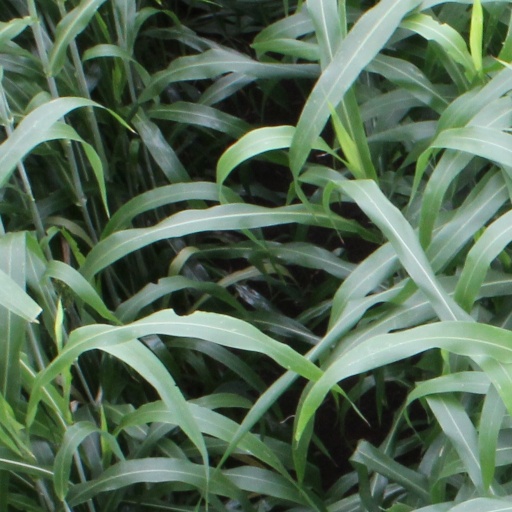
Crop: sorghum